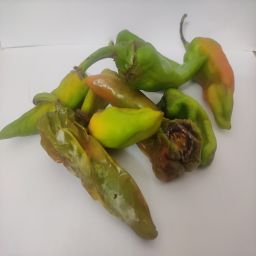
Crop: New Mexico Green Chile
Quality: Damaged